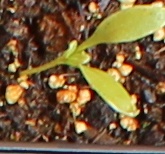
Label: Sugar beet